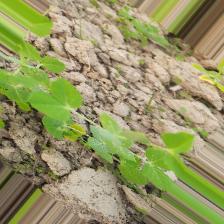
Label: Powdery Mildew